British Tanker Company

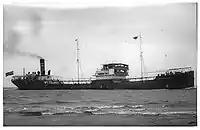
"British Emperor", launched in 1916

However, the directors of APOC soon decided it would be better for the company to possess its own fleet of tankers. It set up the British Tanker Company Limited (BTC) in April 1915, with an initial capital of £100,000. The BTC placed orders with two Tyneside based shipbuilders, Armstrong Whitworth and Swan Hunter, for a total of seven steam-powered oil tankers. The names of the first ships bore the prefix "British", and most future additions to the fleet followed the same naming convention. This acknowledged the fact that the British government had invested heavily in the fledgling company to ensure a supply of fuel oil for the Royal Navy.